2008 Armenian presidential election protests

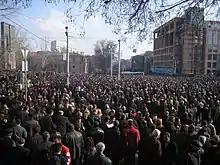
4:30 pm: Over 100,000 demonstrators at French Embassy protest the government's attack in early morning

At about 11:30 am, a peaceful march of about 1,000 people from near Freedom Square, down North Avenue, and to the French Embassy at Miyasnikyan Square (where riot police were quickly redeployed to). By 1:30 pm, a police armored personnel carrier was brought in, which the growing crowd quickly surrounded. By 2 pm, about 150,000 protesters—larger than on any other day—had gathered in the square. By that time there were about 3,000 riot police and special police forces present. The sheer number of protesters outnumbered the police, who were forced by the peaceful protesters to retreat. By 5 pm, all armored personnel carriers and all other military special vehicles as well as troops had been evacuated from the square. Protesters gradually confiscated the remaining buses and moved them to strategic locations to block incoming traffic to the square. It is notable that several "agent provocateurs" were detected by the crowd and swiftly removed. At around 3:30 pm, an unmarked white police car drove straight through the crowd at high speed. At least two women were run over and taken to hospital with injuries. The car was stopped by the crowd and set afire, as the policeman driving it fled the scene.